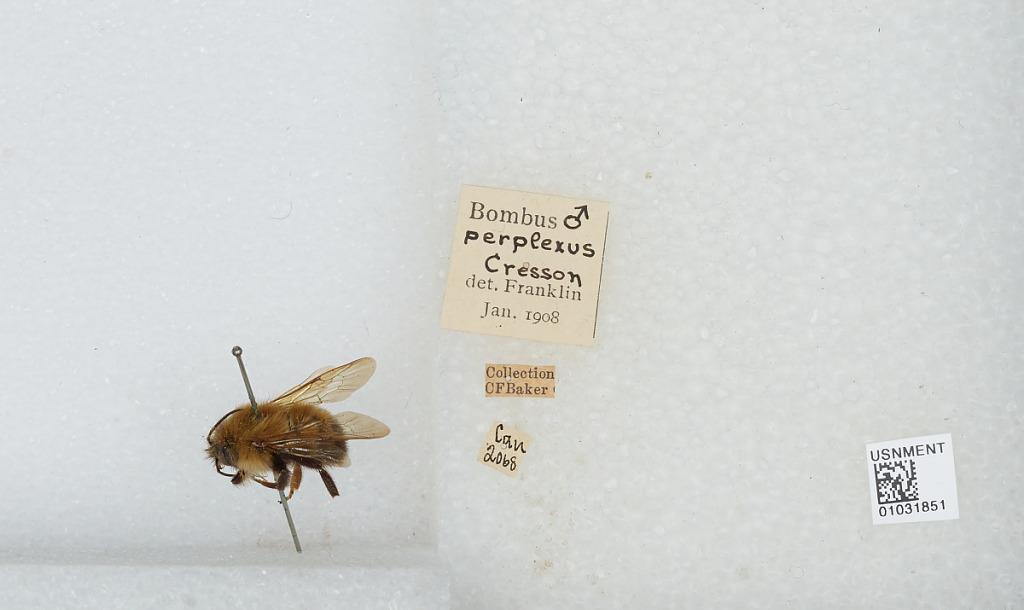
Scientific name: Bombus (Pyrobombus) perplexus Cresson
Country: Canada
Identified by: Franklin